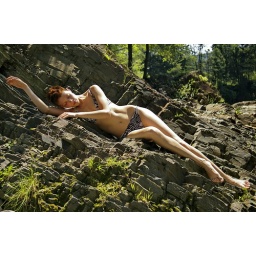
My friend Inna is having rest on a bank of a mountain river in the Carpathian Mountains, Ukraine.